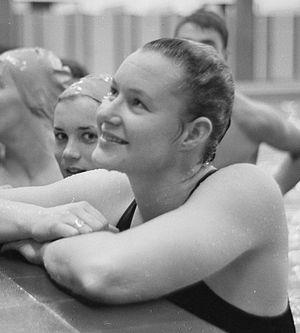
Cocky Gastelaars est une nageuse néerlandaise, née le 24 février 1938 à Rotterdam.